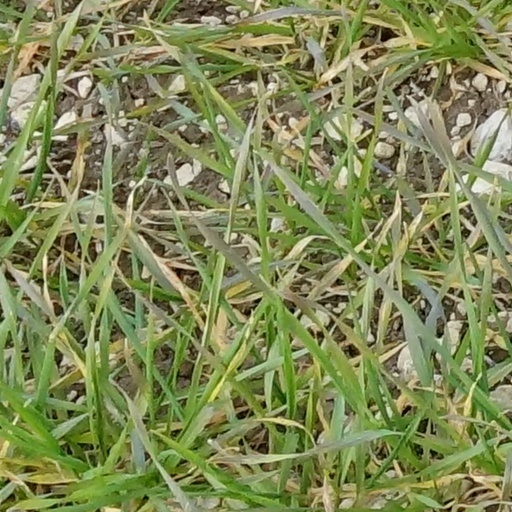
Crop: wheat